Rickey Bolden

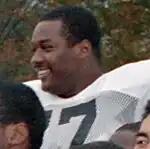
Bolden with the Cleveland Browns in 1988

Rickey Allen Bolden (born September 8, 1961) is an American former professional football player who played offensive lineman for six seasons for the Cleveland Browns. He was selected by the Browns in the fourth round of the 1984 NFL draft.